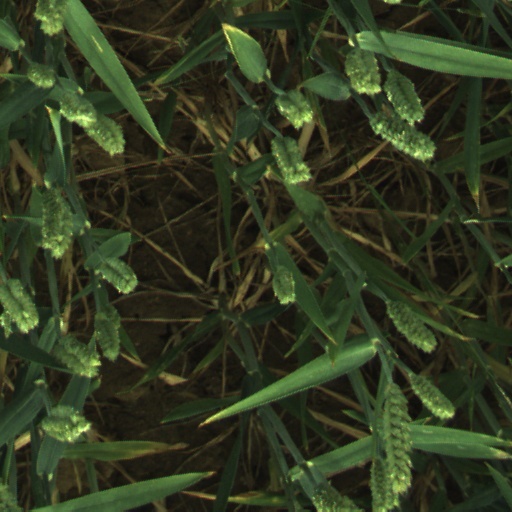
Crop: wheat